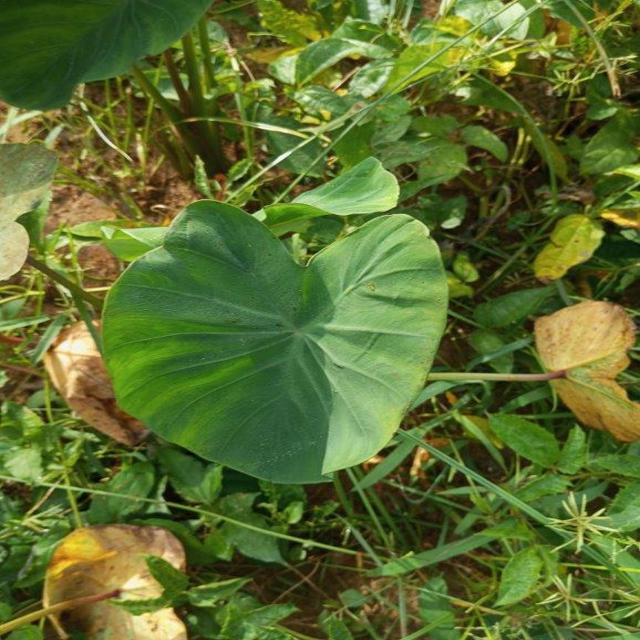
Label: Healthy